Sudan

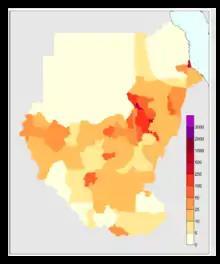
Sudan 2010 estimated population density, which includes modern independent South Sudan country's territory

Sudan has had a troubled relationship with many of its neighbours and much of the international community, owing to what is viewed as its radical Islamic stance. For much of the 1990s, Uganda, Kenya and Ethiopia formed an ad hoc alliance called the "Front Line States" with support from the United States to check the influence of the National Islamic Front government. The Sudanese Government supported anti-Ugandan rebel groups such as the Lord's Resistance Army (LRA).